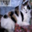
Label: cat